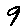
Label: 9